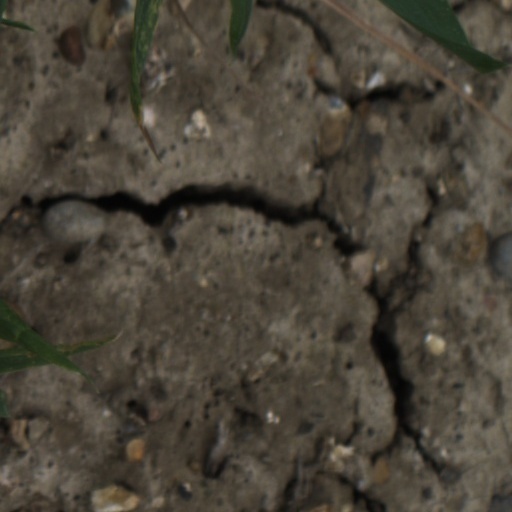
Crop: wheat